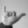
ASL letter: Y